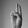
ASL letter: U